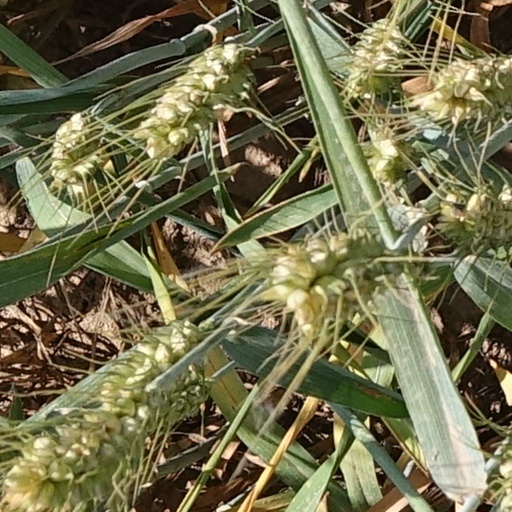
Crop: wheat